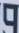
Number: 9